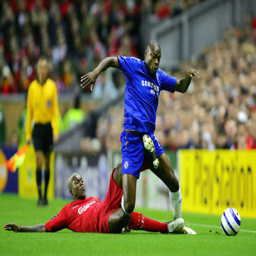
football player tries to get his foot on the ball against football player during the football match .